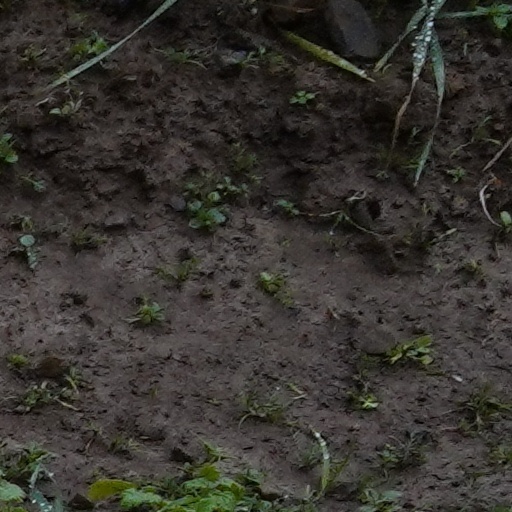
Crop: wheat